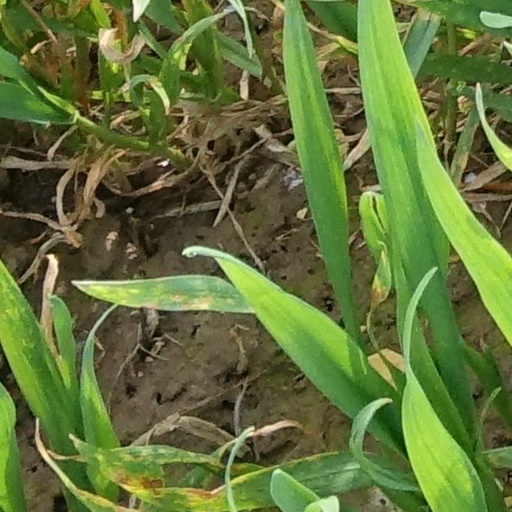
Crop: wheat